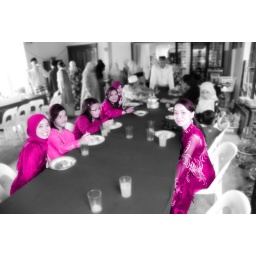
girls in pink